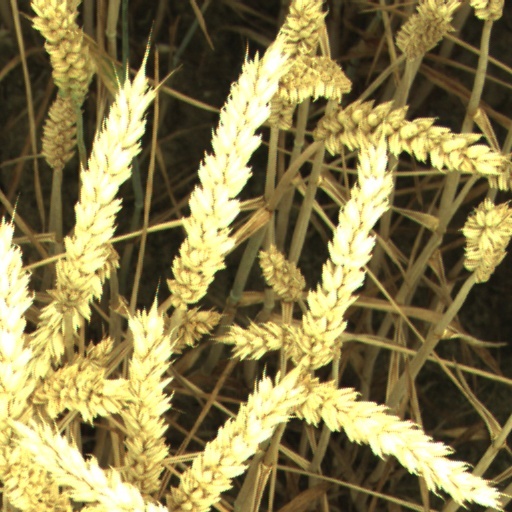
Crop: wheat